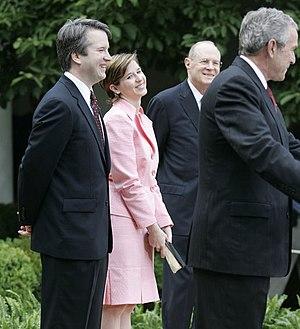
Ashley Estes Kavanaugh est une personnalité publique et ancienne attachée politique américaine. Elle est mariée depuis 2004 au juge assesseur de la Cour suprême des États-Unis Brett Kavanaugh.
Brett Michael Kavanaugh [ˈkævənɔː], né le 12 février 1965 à Washington, D.C., est un juge fédéral américain siégeant à la Cour suprême des États-Unis depuis le 6 octobre 2018. Il siégeait auparavant à la cour d'appel des États-Unis pour le circuit du district de Columbia à la suite de sa nomination par le président George W. Bush en 2006.